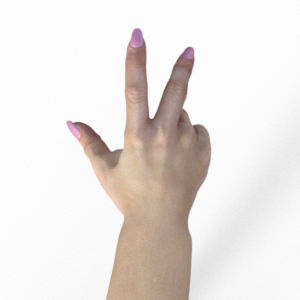
Label: scissors